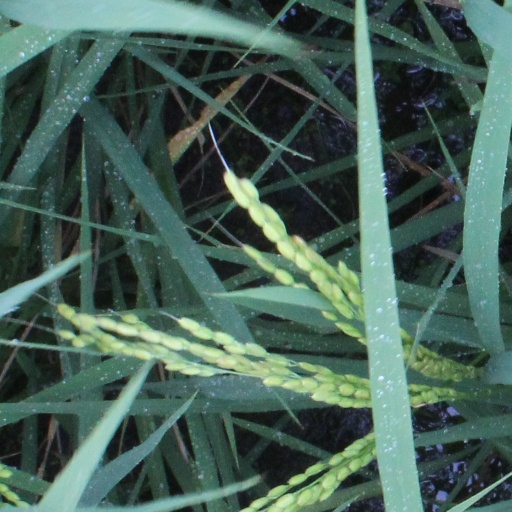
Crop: rice